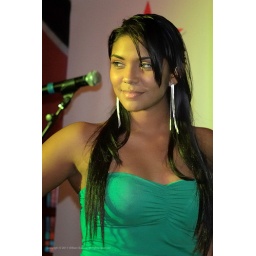
Heineken had a presence in the form of this beautiful girl and her associate doing door prize give-aways.